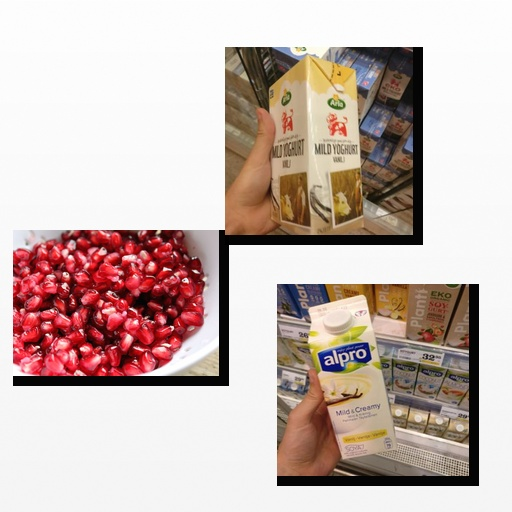
Food items: vanilla_yogurt, pomegranate, vanilla_soy_yogurt